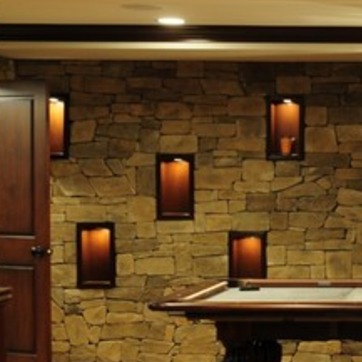
Material: glass